Roger Helmer

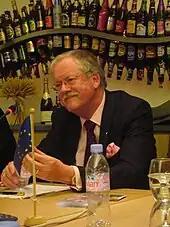
Helmer at an event in Brussels in 2008

In September 1998, following his selection as a candidate for the Conservative Party in the East Midlands, Helmer left his job as managing director of a Leicester textile company, Donisthorpe Ltd (the UK subsidiary of a French textile multinational), to campaign full-time ahead of the 1999 euro-elections, and took up his new role as an MEP immediately after his election.